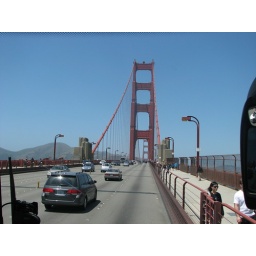
driving over the golden gate bridge